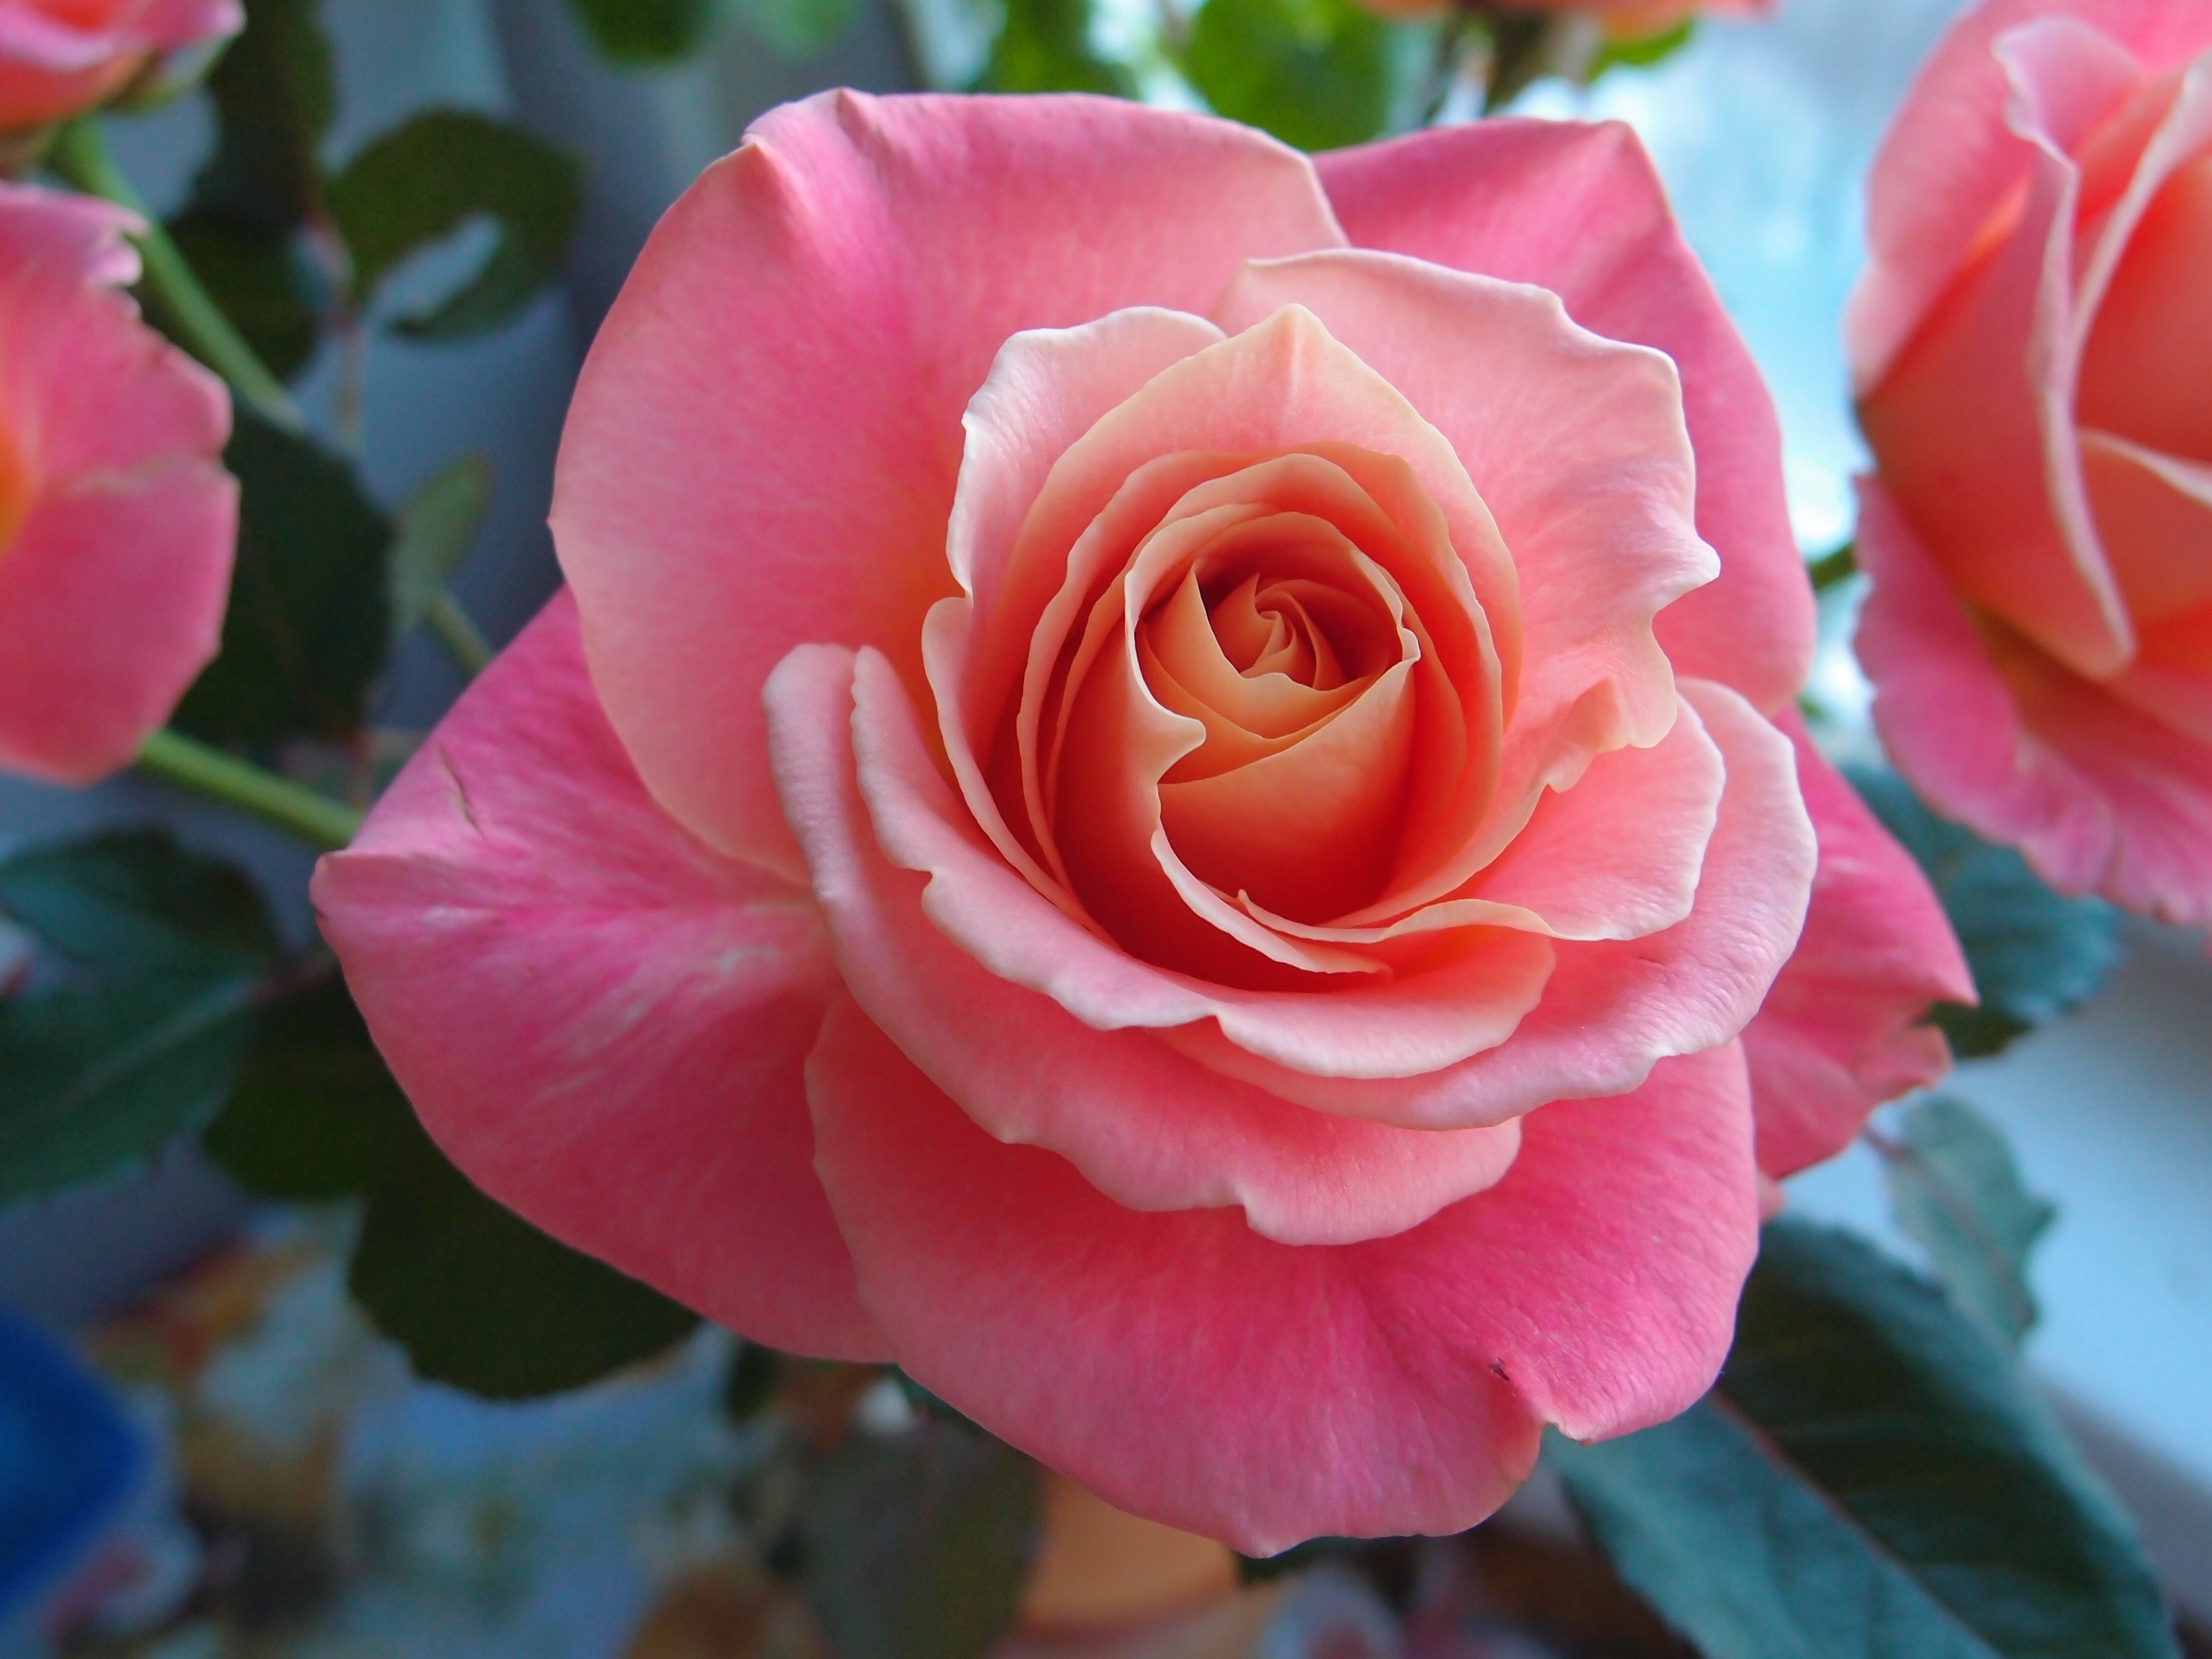
plant, flower, petal, rose, closeup, pink, flowers, pink rose, floribunda, garden flowers, flowering plant, garden roses, rose family, land plant, rosa centifolia, japanese camellia